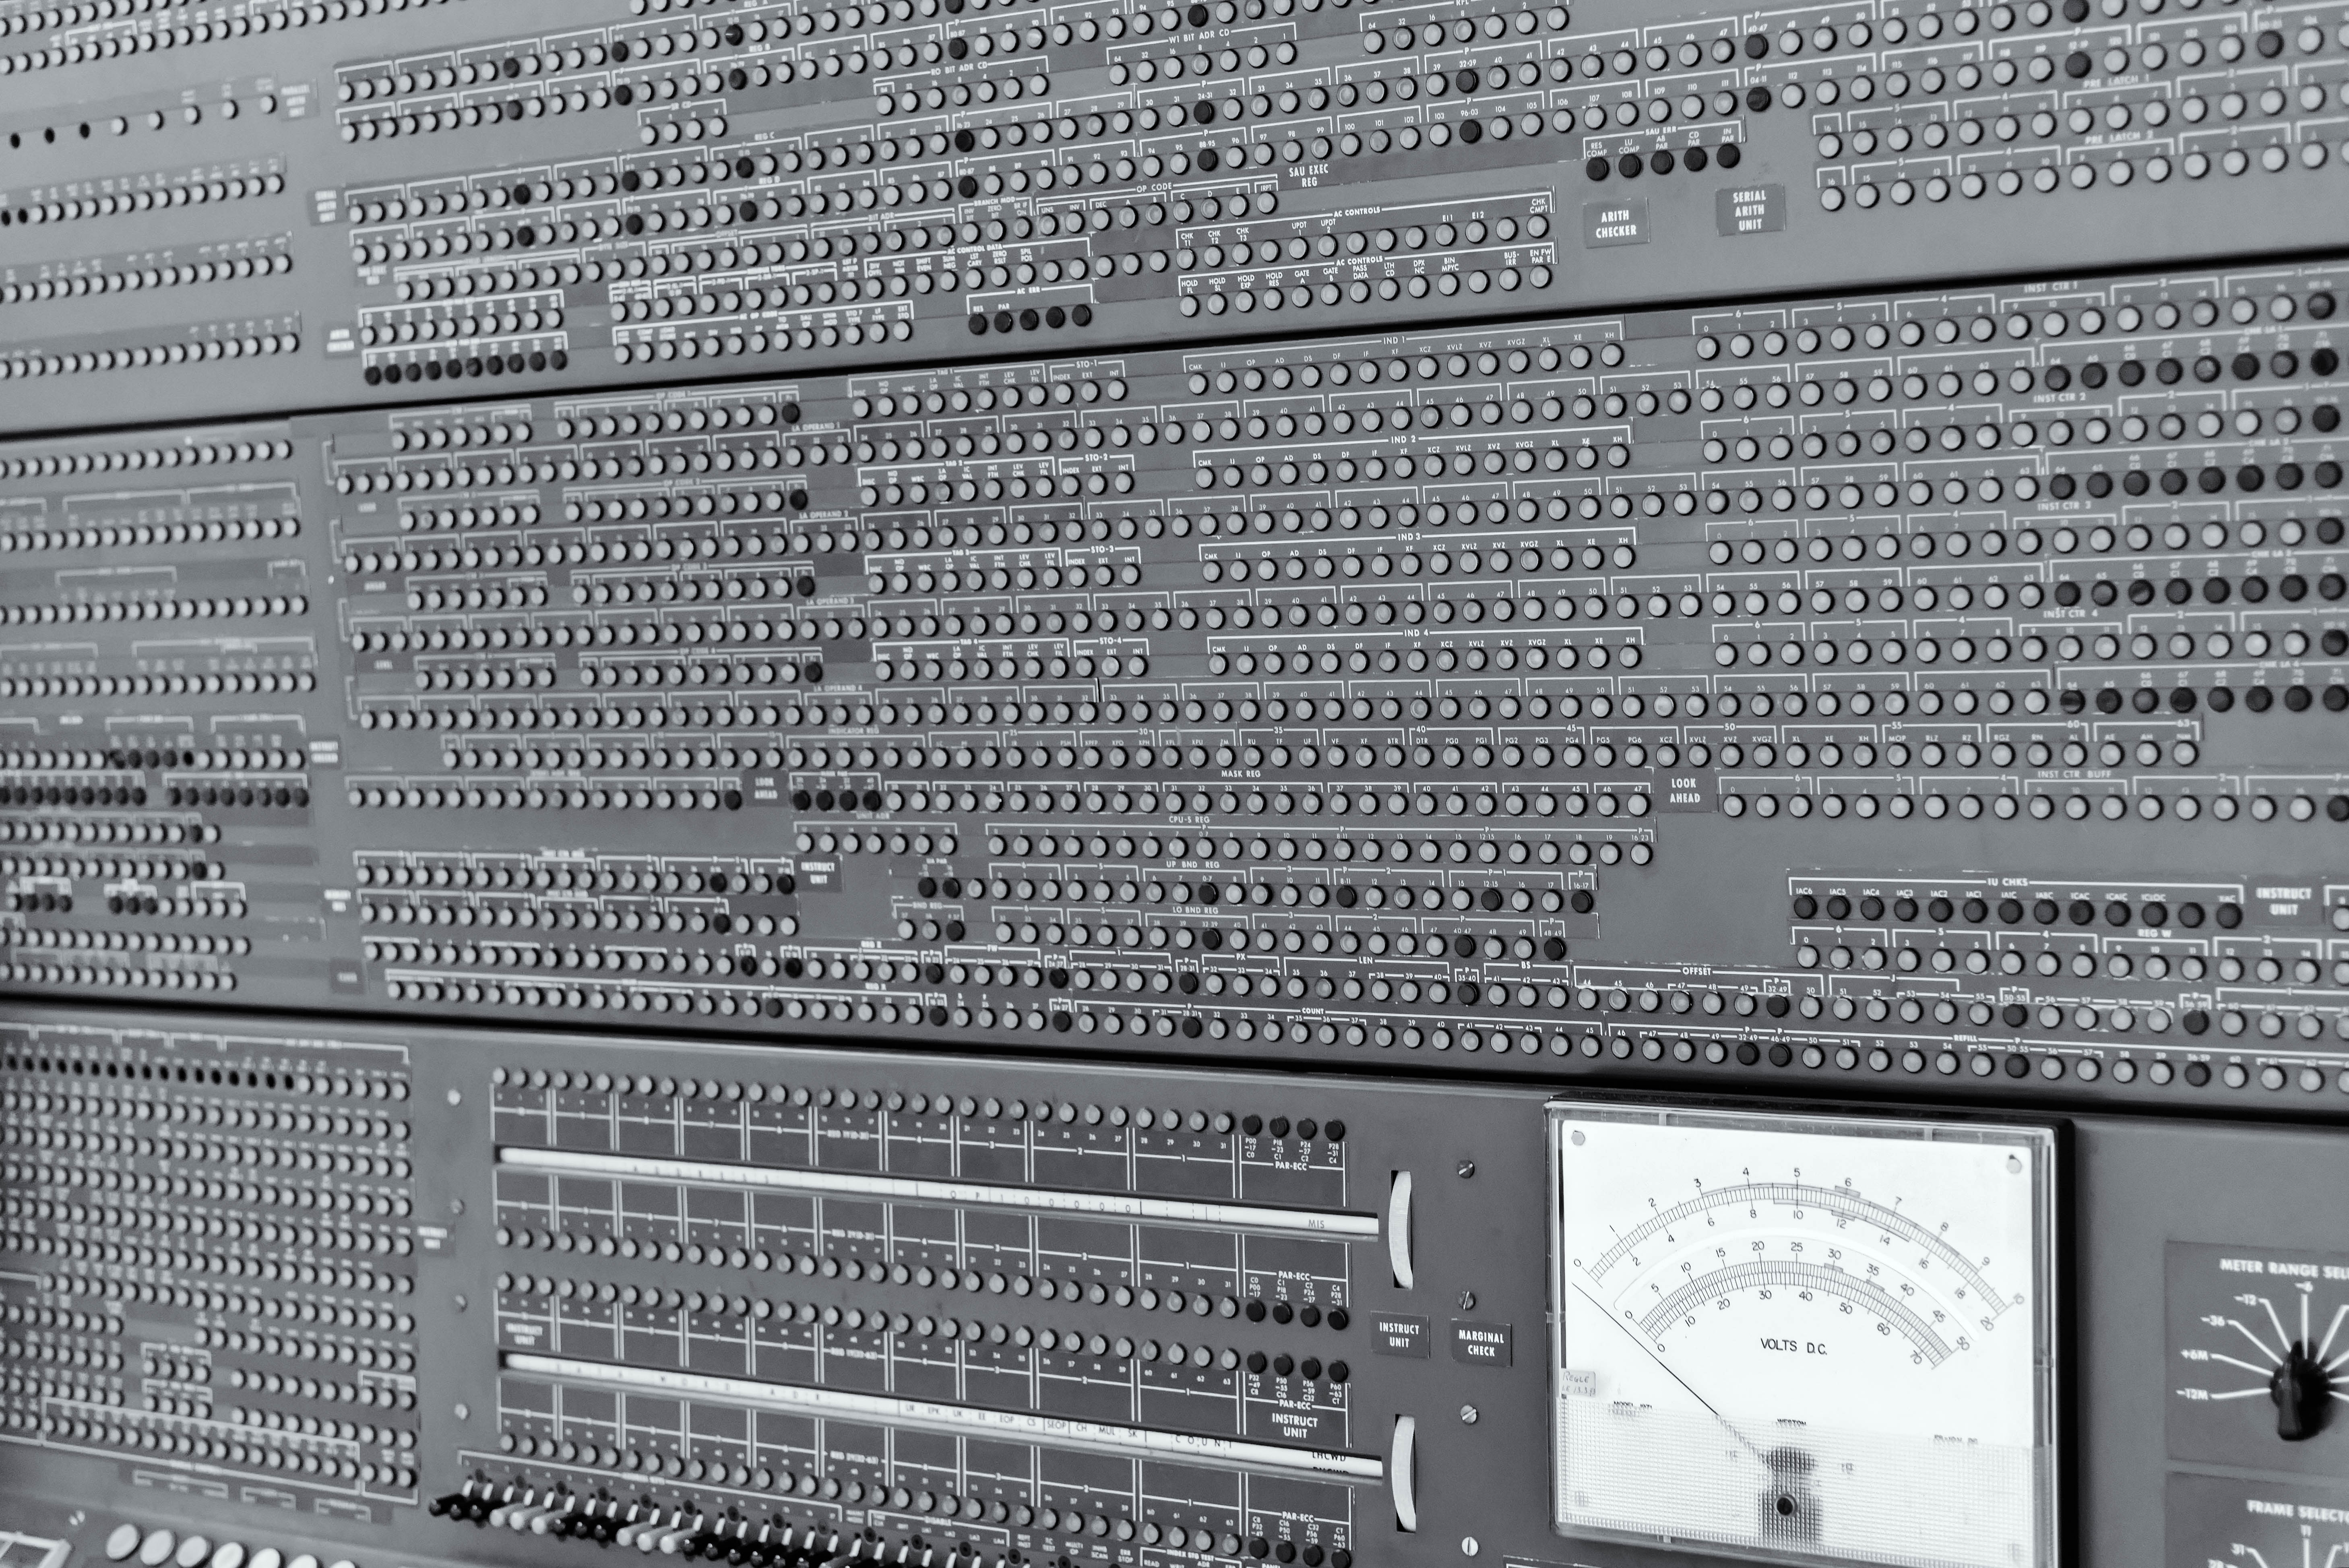
black and white, technology, paris, nikon, monochrome, font, places, 2015, electronics, d750, monochrome photography, electronic device, electronic instrument, communication device, compact disc